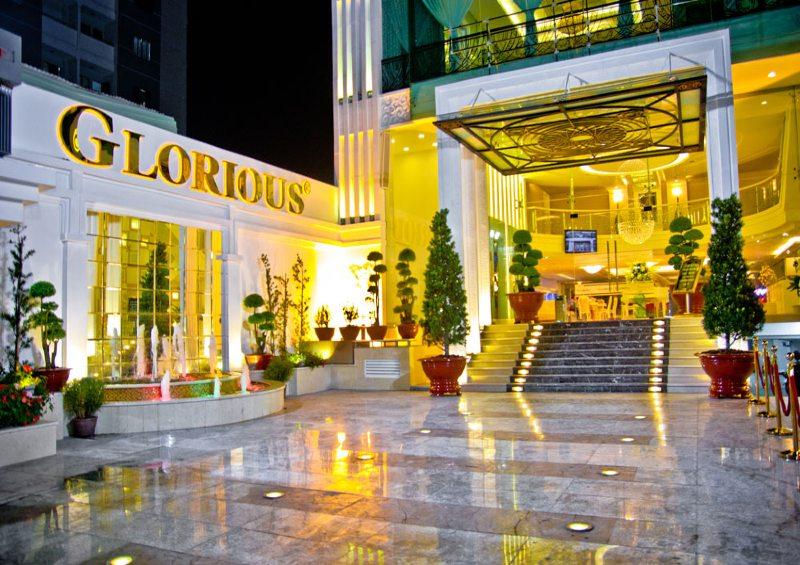
đây là khung cảnh chụp ở phía trước của một toà nhà